Alexander Ramsey House

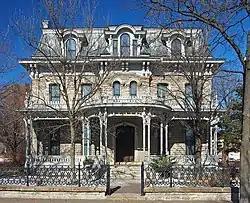
The Alexander Ramsey House from the southeast

The Alexander Ramsey House is a historic house museum in Saint Paul, Minnesota, United States; the former residence of Alexander Ramsey, who served as the first governor of Minnesota Territory and the second governor of the state of Minnesota. It was listed on the National Register of Historic Places in 1969. It is also a contributing property to the Irvine Park Historic District.